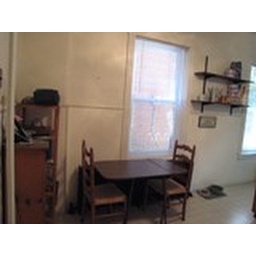
kitchen wall and eat in nook